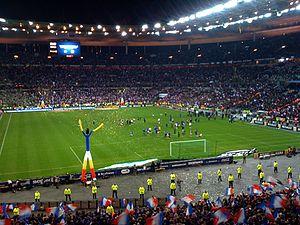
Cette liste présente les matchs de l'équipe de France de football par adversaire rencontré depuis son premier match contre l'équipe de Belgique le 1ᵉʳ mai 1904. Au 17 novembre 2019, la France a rencontré 84 adversaires.